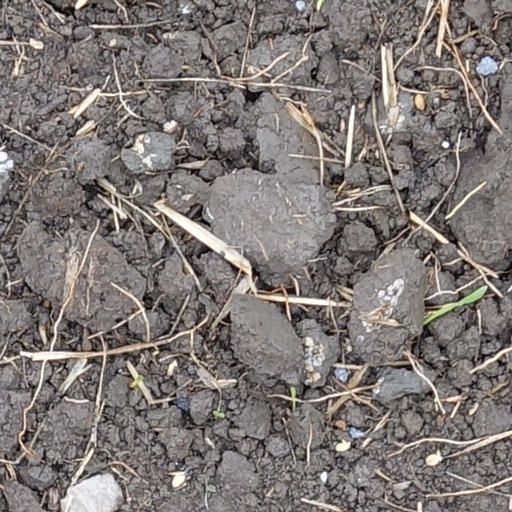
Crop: wheat